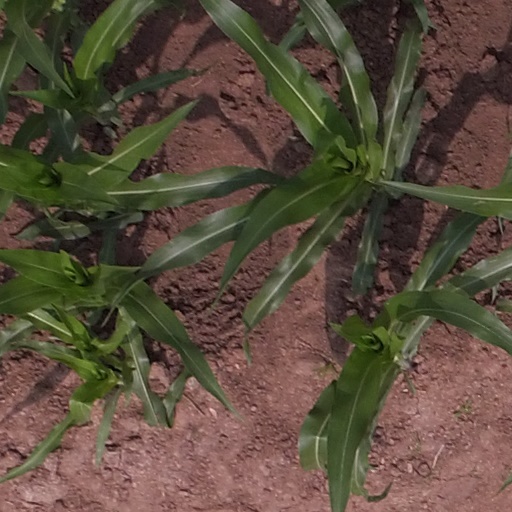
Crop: maize; corn